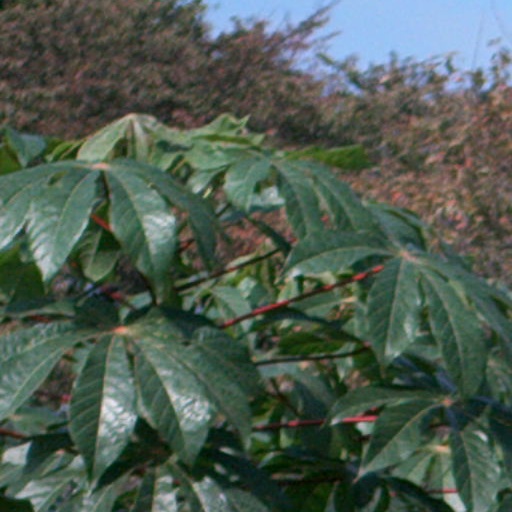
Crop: cassava